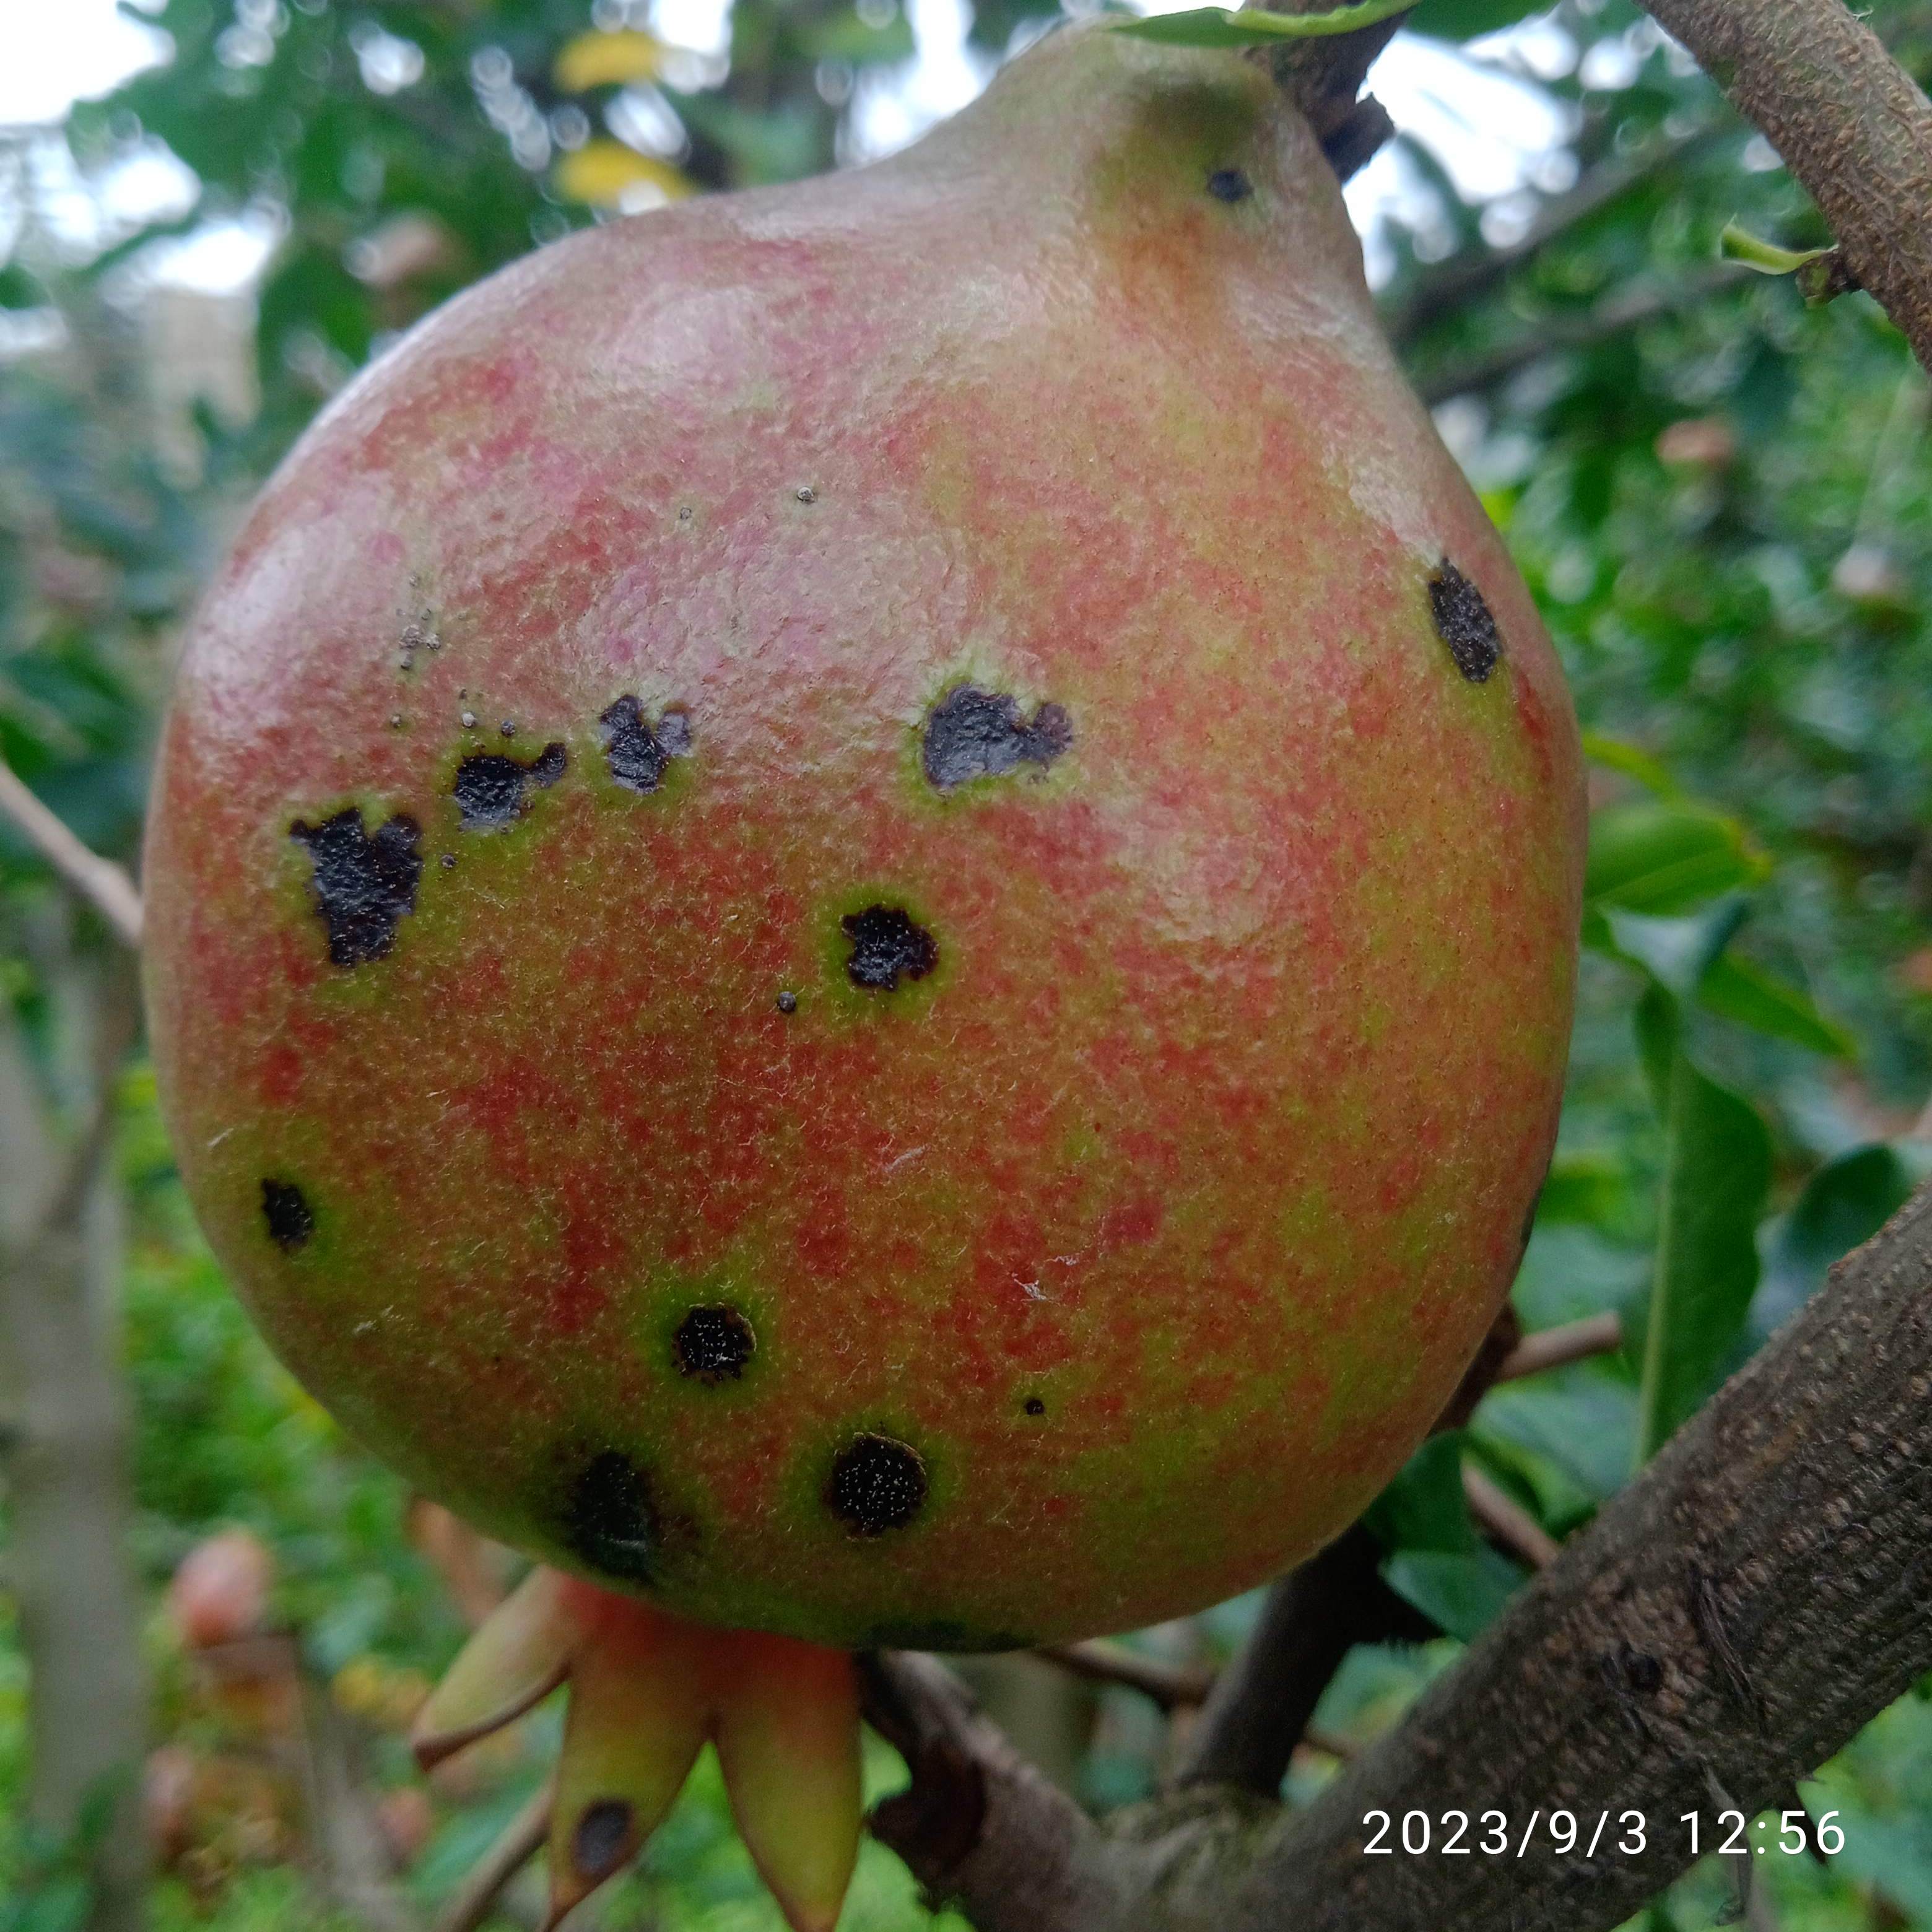
Label: Anthracnose